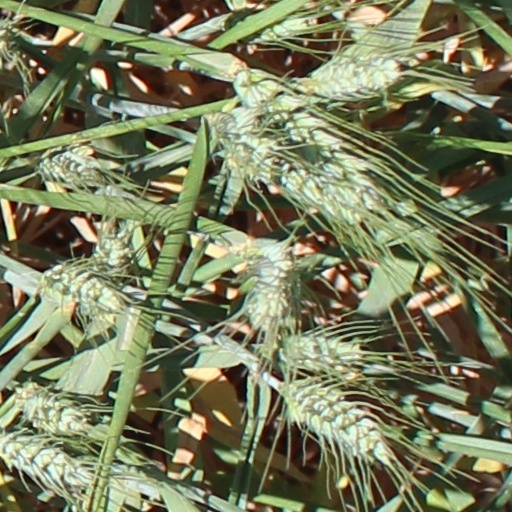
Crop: wheat